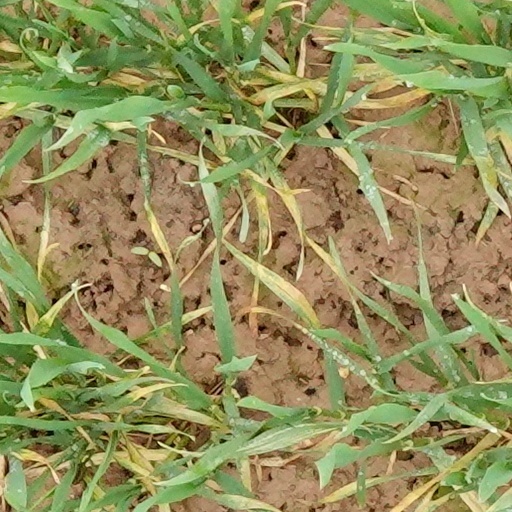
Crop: wheat